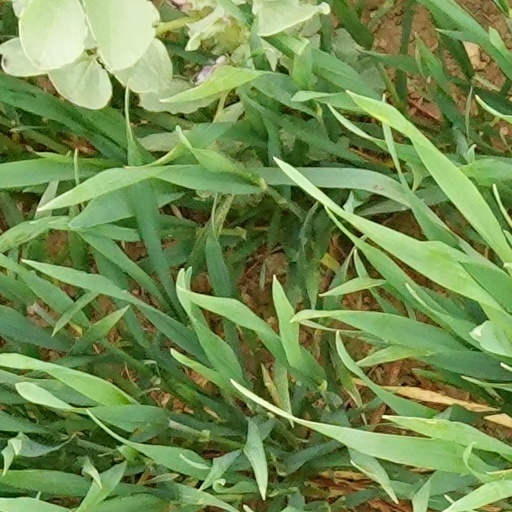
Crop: wheat